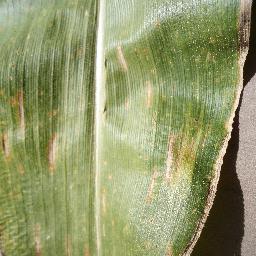
Label: Corn_(Maize)___Gray_Leaf_Spot_(Cercospora)